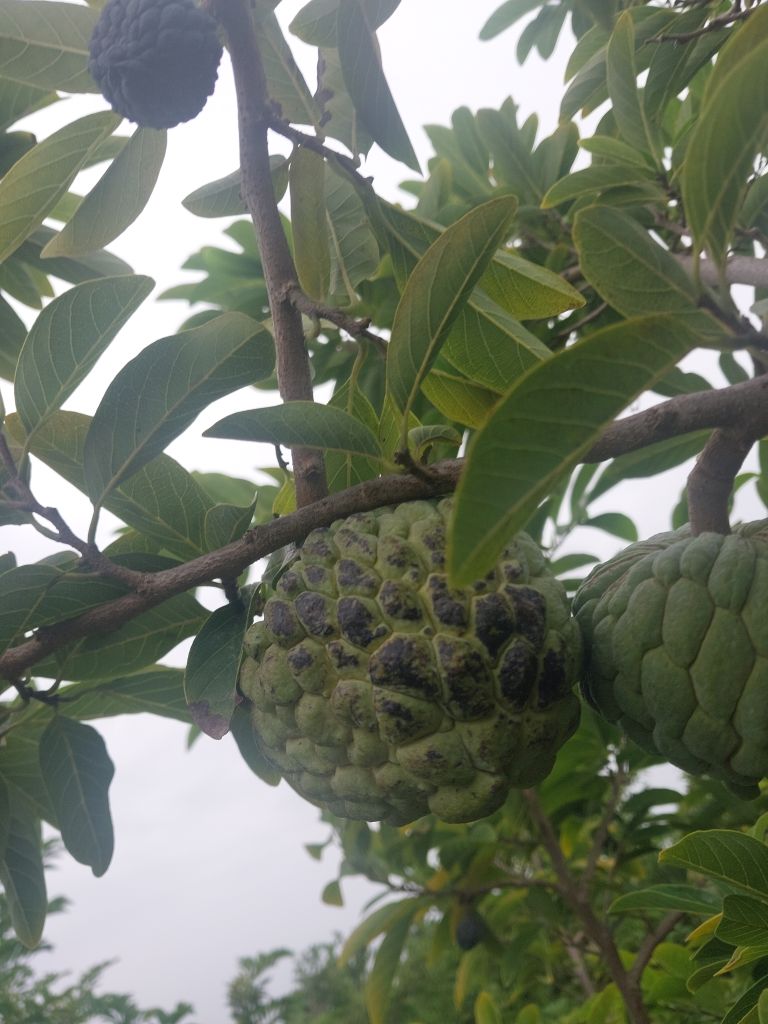
Disease label: Blank Canker